Showa Museum of Art

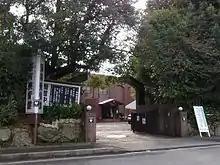
Showa Museum of Art in Nagoya

The Showa Museum of Art (昭和美術館 "Shōwa Bijitsukan") is a private art museum located in the Shiomi district of Shōwa-ku, Nagoya, Aichi Prefecture, Japan.